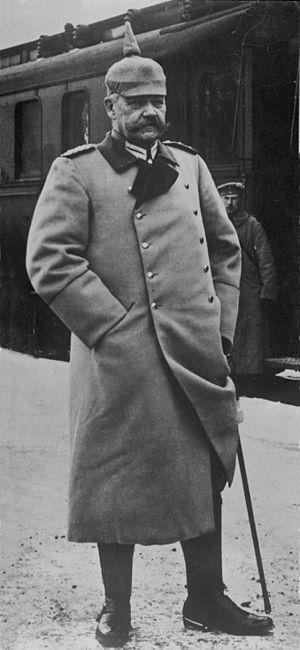
Stabilisation du front de la mer du Nord à la Suisse. Début de la guerre de tranchée